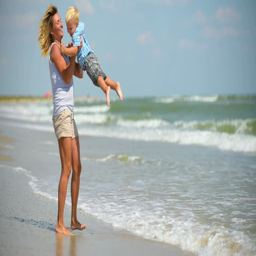
happy mother playing with little child on the sea beach